Beamz

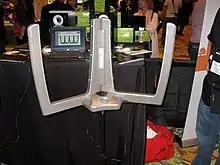
Demo at Showstoppers at Consumer Electronics Show 2010

The Beamz is a laser-based music device. It is a W-shaped table-top optical control device with several laser beams. Users operate the device by using their hands to interrupt the beams.